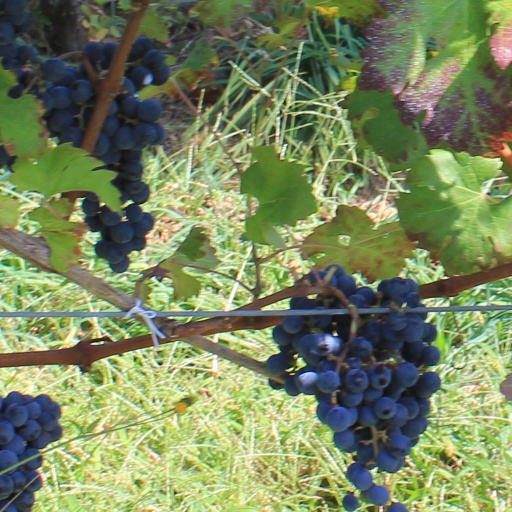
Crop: grape